Hyperspectral imaging

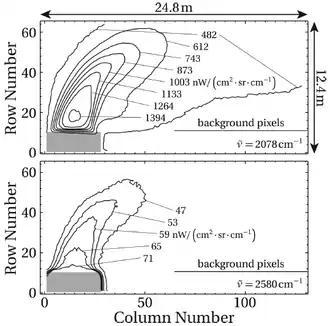
Top panel: Contour map of the time-averaged spectral radiance at 2078 cm corresponding to a CO emission line. Bottom panel: Contour map of the spectral radiance at 2580 cm corresponding to continuum emission from particulates in the plume. The translucent gray rectangle indicates the position of the stack. The horizontal line at row 12 between columns 64-128 indicate the pixels used to estimate the background spectrum. Measurements made with the Telops Hyper-Cam.

Soldiers can be exposed to a wide variety of chemical hazards. These threats are mostly invisible but detectable by hyperspectral imaging technology. The Telops Hyper-Cam, introduced in 2005, has demonstrated this at distances up to 5 km.